Arne Lie (actor)

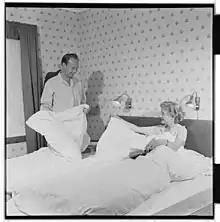
Lie (left) in 1955

Arne Lie (September 25, 1921 – January 22, 1982) was a Norwegian actor best known for the voice of Paul Cox in the radio drama "God aften, mitt navn er Cox" (Good Evening, My Name is Cox), broadcast by the Norwegian Broadcasting Corporation's Radio Theater department, and for his role as Instructor Brandt in the Norwegian "Stompa" films and radio dramas, based on the Jennings novels.